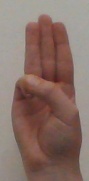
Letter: thaa